Jennifer Simard

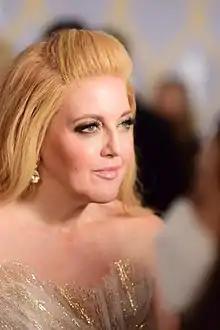
Simard at the 2022 Tony Awards

Jennifer Simard (born August 8, 1970) is an American actress known primarily for her work in theater. A three-time Tony Award nominee, she rose to prominence with roles in Broadway and Off-Broadway productions in the 2000s, such as "I Love You, You're Perfect, Now Change, The Thing About Men" and "", nominated for a Drama Desk Award and Lucille Lortel Award for the latter.